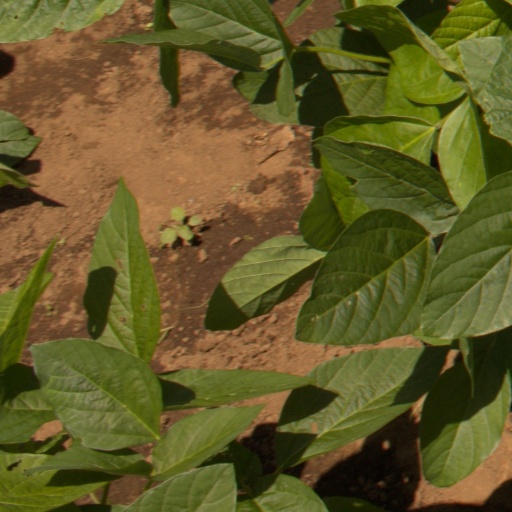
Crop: soybean